Ramapir Temple, Tando Allahyar

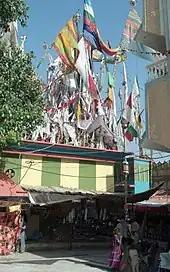
Dajjah (flag) in the temple

The annual Ramapir Mela occurs in 3 days. Thousands of devotees make pilgrimage to the temple bare footed.